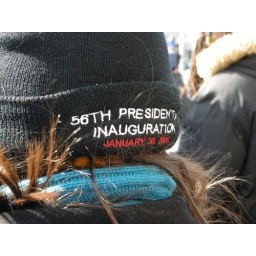
the hat of a girl in front of me